George Jones

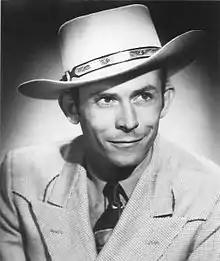
Hank Williams, Jones's biggest musical influence

He left home at 16 and went to Jasper, Texas, where he sang and played on the KTXJ radio station with fellow musician Dalton Henderson. He moved to the KRIC radio station, and during an afternoon show there met his idol, Hank Williams ("I just stared," he later wrote). In the 1989 video documentary "Same Ole Me", Jones admitted, "I couldn't think or eat nothin' unless it was Hank Williams, and I couldn't wait for his next record to come out. He had to be, really, the greatest." He married his first wife Dorothy Bonvillion in 1950; they divorced in 1951. He was enlisted in the United States Marines and until his discharge in 1953 was stationed in San Jose, California.